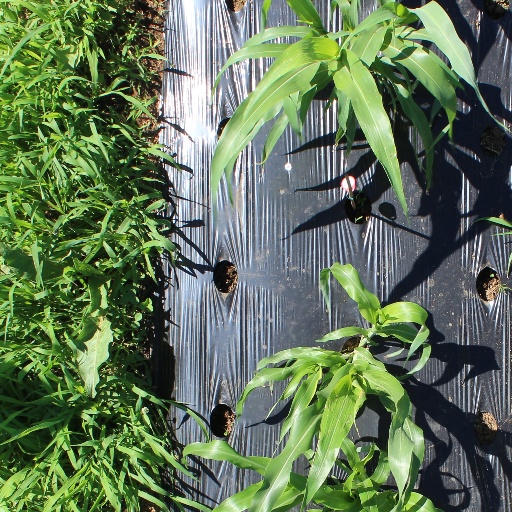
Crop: sorghum